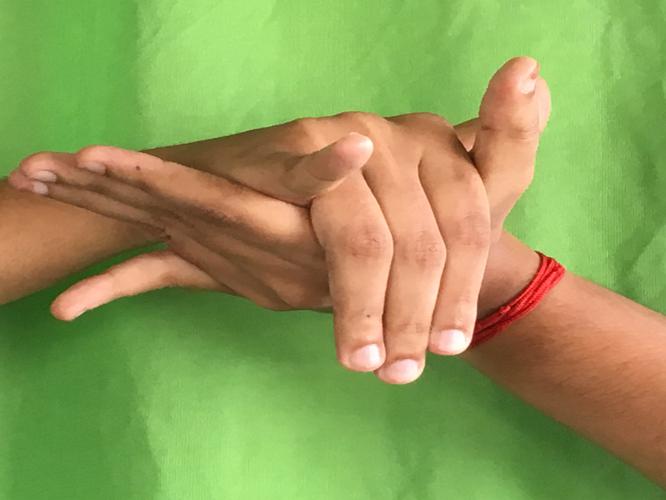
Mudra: Kurma
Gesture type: double_hand